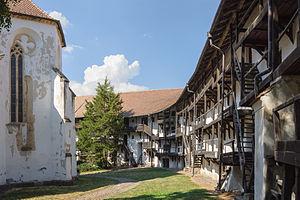
Dans l'enceinte de l'église fortifiée de Prejmer (județ de Brașov, en Transylvanie, Roumanie) Română: Biserica fortificată din Prejmer, județul Brașov, Transilvania, România. This is a photo of a historic monument in județul Brașov, classified with number BV-II-a-A-11745
Les églises fortifiées de Transylvanie sont spécifiques aux villages saxons et sicules situés dans le sud-est de la Transylvanie. Autrefois au nombre d'environ 300, les églises fortifiées de Transylvanie ont joué un rôle à la fois religieux et militaire pendant plus de cinq siècles. Comptant environ 150 édifices au début du XXIᵉ siècle, les églises fortifiées de Transylvanie se trouvent au cœur de l'un des plus denses systèmes de fortifications médiévales bien préservées du continent européen.
Prejmer est une commune du județ de Brașov, en Transylvanie, Roumanie. En 1993, le village de Prejmer et sa forteresse ont été inscrits au patrimoine mondial de l'UNESCO.
Une église fortifiée est un « édifice cultuel pourvu d'organes de défense active caractéristiques, généralement parfaitement identifiables par référence à la typologie des appareils militaires ». Ces églises doivent avoir des fortifications indépendantes de celles d'une ville ou d'un château fort.